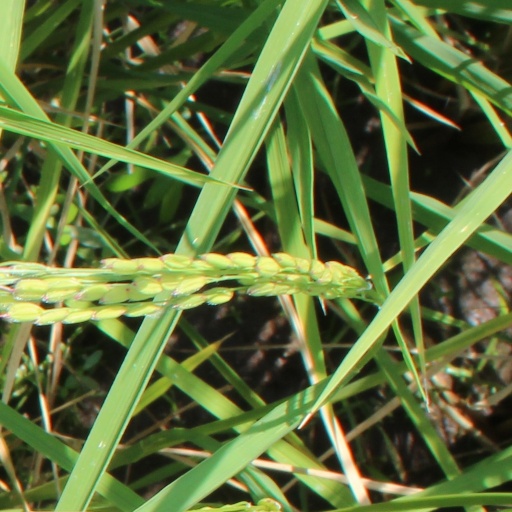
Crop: rice